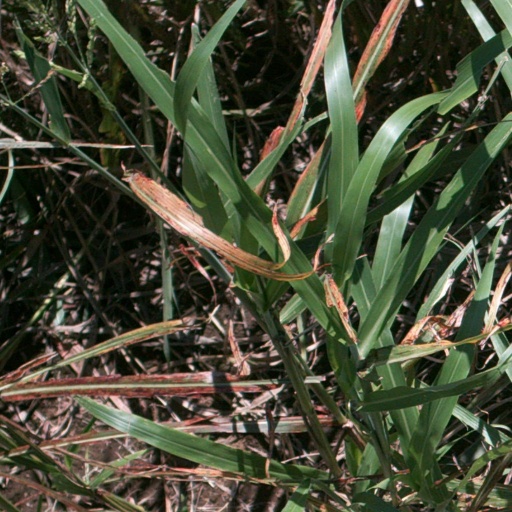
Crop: sorghum